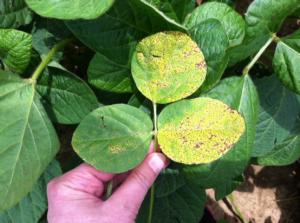
Plant: Soybean
Disease: soybean brown spot